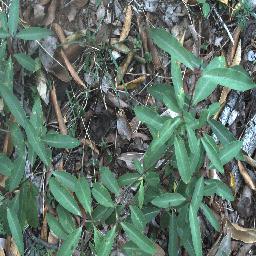
Label: rubber_vine